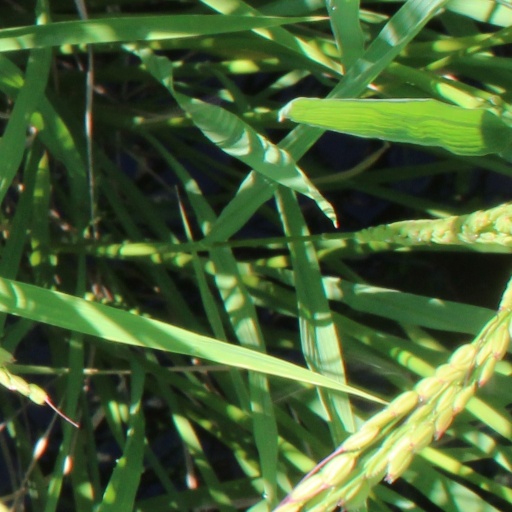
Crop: rice